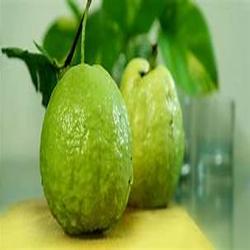
Label: Guava